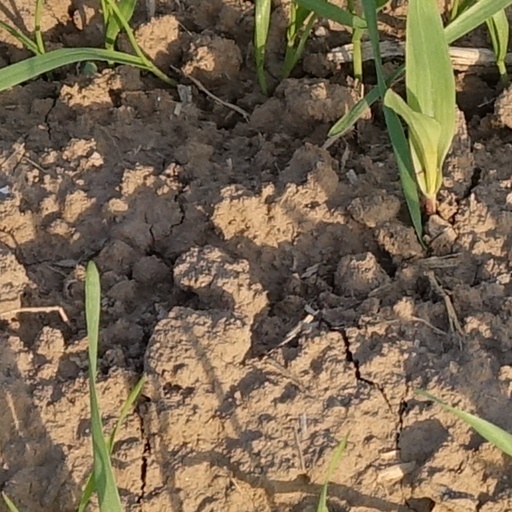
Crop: wheat